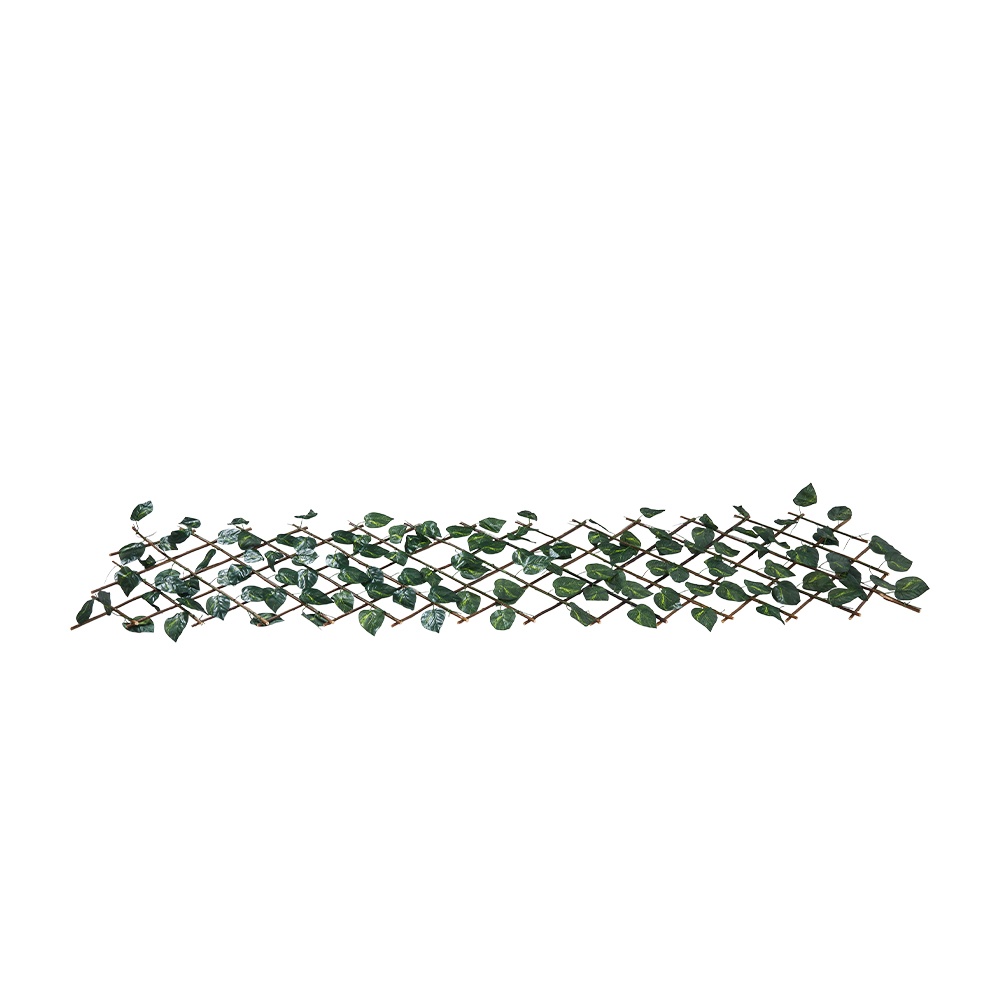
Pothos Leaf Artificial Hedge Panel, ZX0115
Description : This artificial hedge pane l adds a refreshing natural partition to your garden. The realistic artificial greenery seamlessly blends with the wooden frame, creating a vibrant green barrier. Its adjustable design allows you to easily customize the length to fit various spaces. Serving both as a standalone decorative screen and a climbing support for real vines, it instantly infuses your garden with life and vitality. Features : Luxuriously lush and soft to the touch, showcasing exceptional craftsmanship. Crafted from high-quality wood and weather-resistant plastic, it resists fading over time. Waterproof and sunproof treatments make it perfect for all-weather outdoor use with no maintenance required. The 70 cm height suits backyards, patios, or spaces needing some privacy without full enclosure. Specifications : Overall Dimension: 215.5 cm W x 50 cm D Folding Dimension: 25 cm W x 70.5 cm D Plant Species: Pothos Leaf Placement: Garden Fence Plant Colo u r: Green Plant Type: Artificial Plant Material: Plastic Base Included: Yes Base Colour: Wooden Colour Base Material: Wood Outdoor Use: Yes Package Content s: 1 x Artificial Hedge Panel Package Specifications : Package Dimensions (WxDxH): 75 x 22 x 5cm Gross Weight: 0.8 kg Notes ： -Despite efforts for accuracy, there may be some reasonable error due to manual measurement. -Actual product colours may vary due to monitor settings & lightings.
Brand: EVER STRONG
Category: Home & Garden > Decor > Artificial Flora > Artificial Shrubs